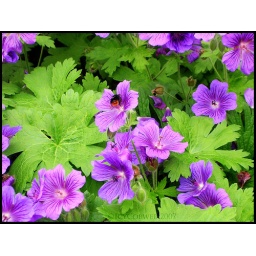
A bumblebee collecting nectar in the flower beds at Chillingham Castle, Northumberland.